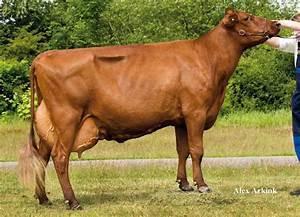
cow